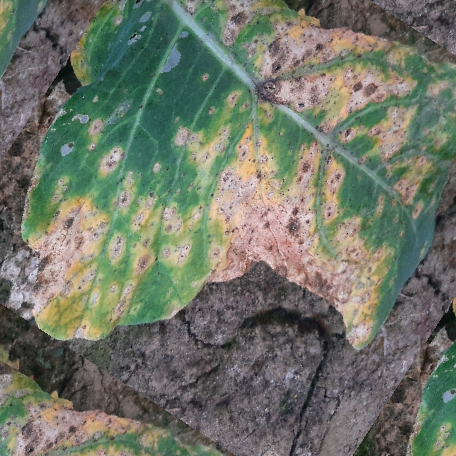
Label: Downy Mildew